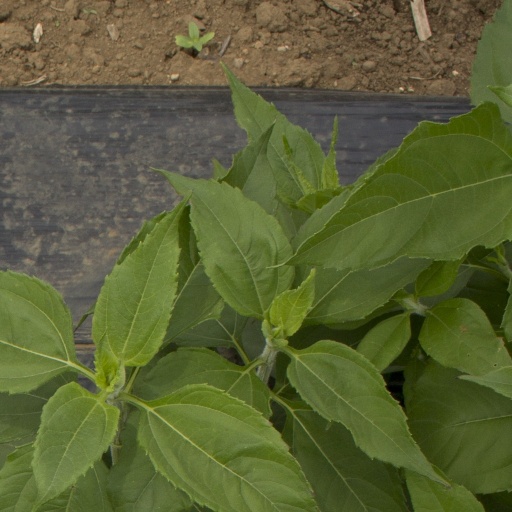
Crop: Jerusalem artichoke